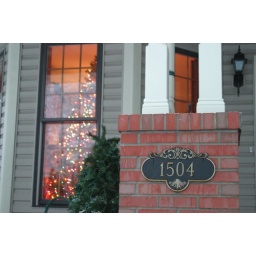
Da' Granny had a Christmas tree in every window of the house